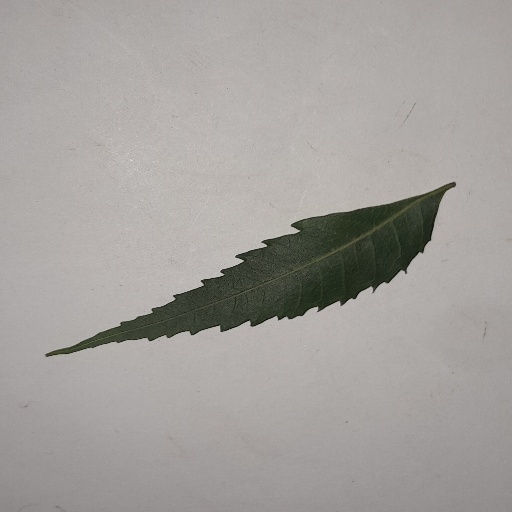
Species: Neem
Leaf condition: Healthy Leaf